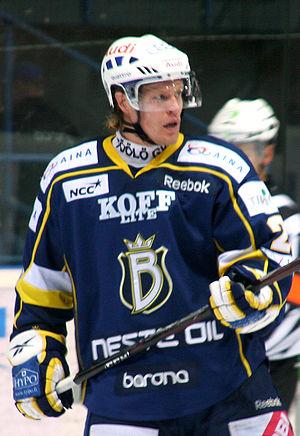
Oskari Korpikari est un joueur professionnel finlandais de hockey sur glace. Il évolue au poste de défenseur.